Liability (financial accounting)

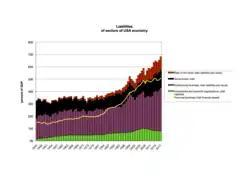
Liabilities of sectors of USA economy, 1945-2017, based on flow of funds statistics of the Federal Reserve System

Liabilities are debts and obligations of the business they represent as creditor's claim on business assets.